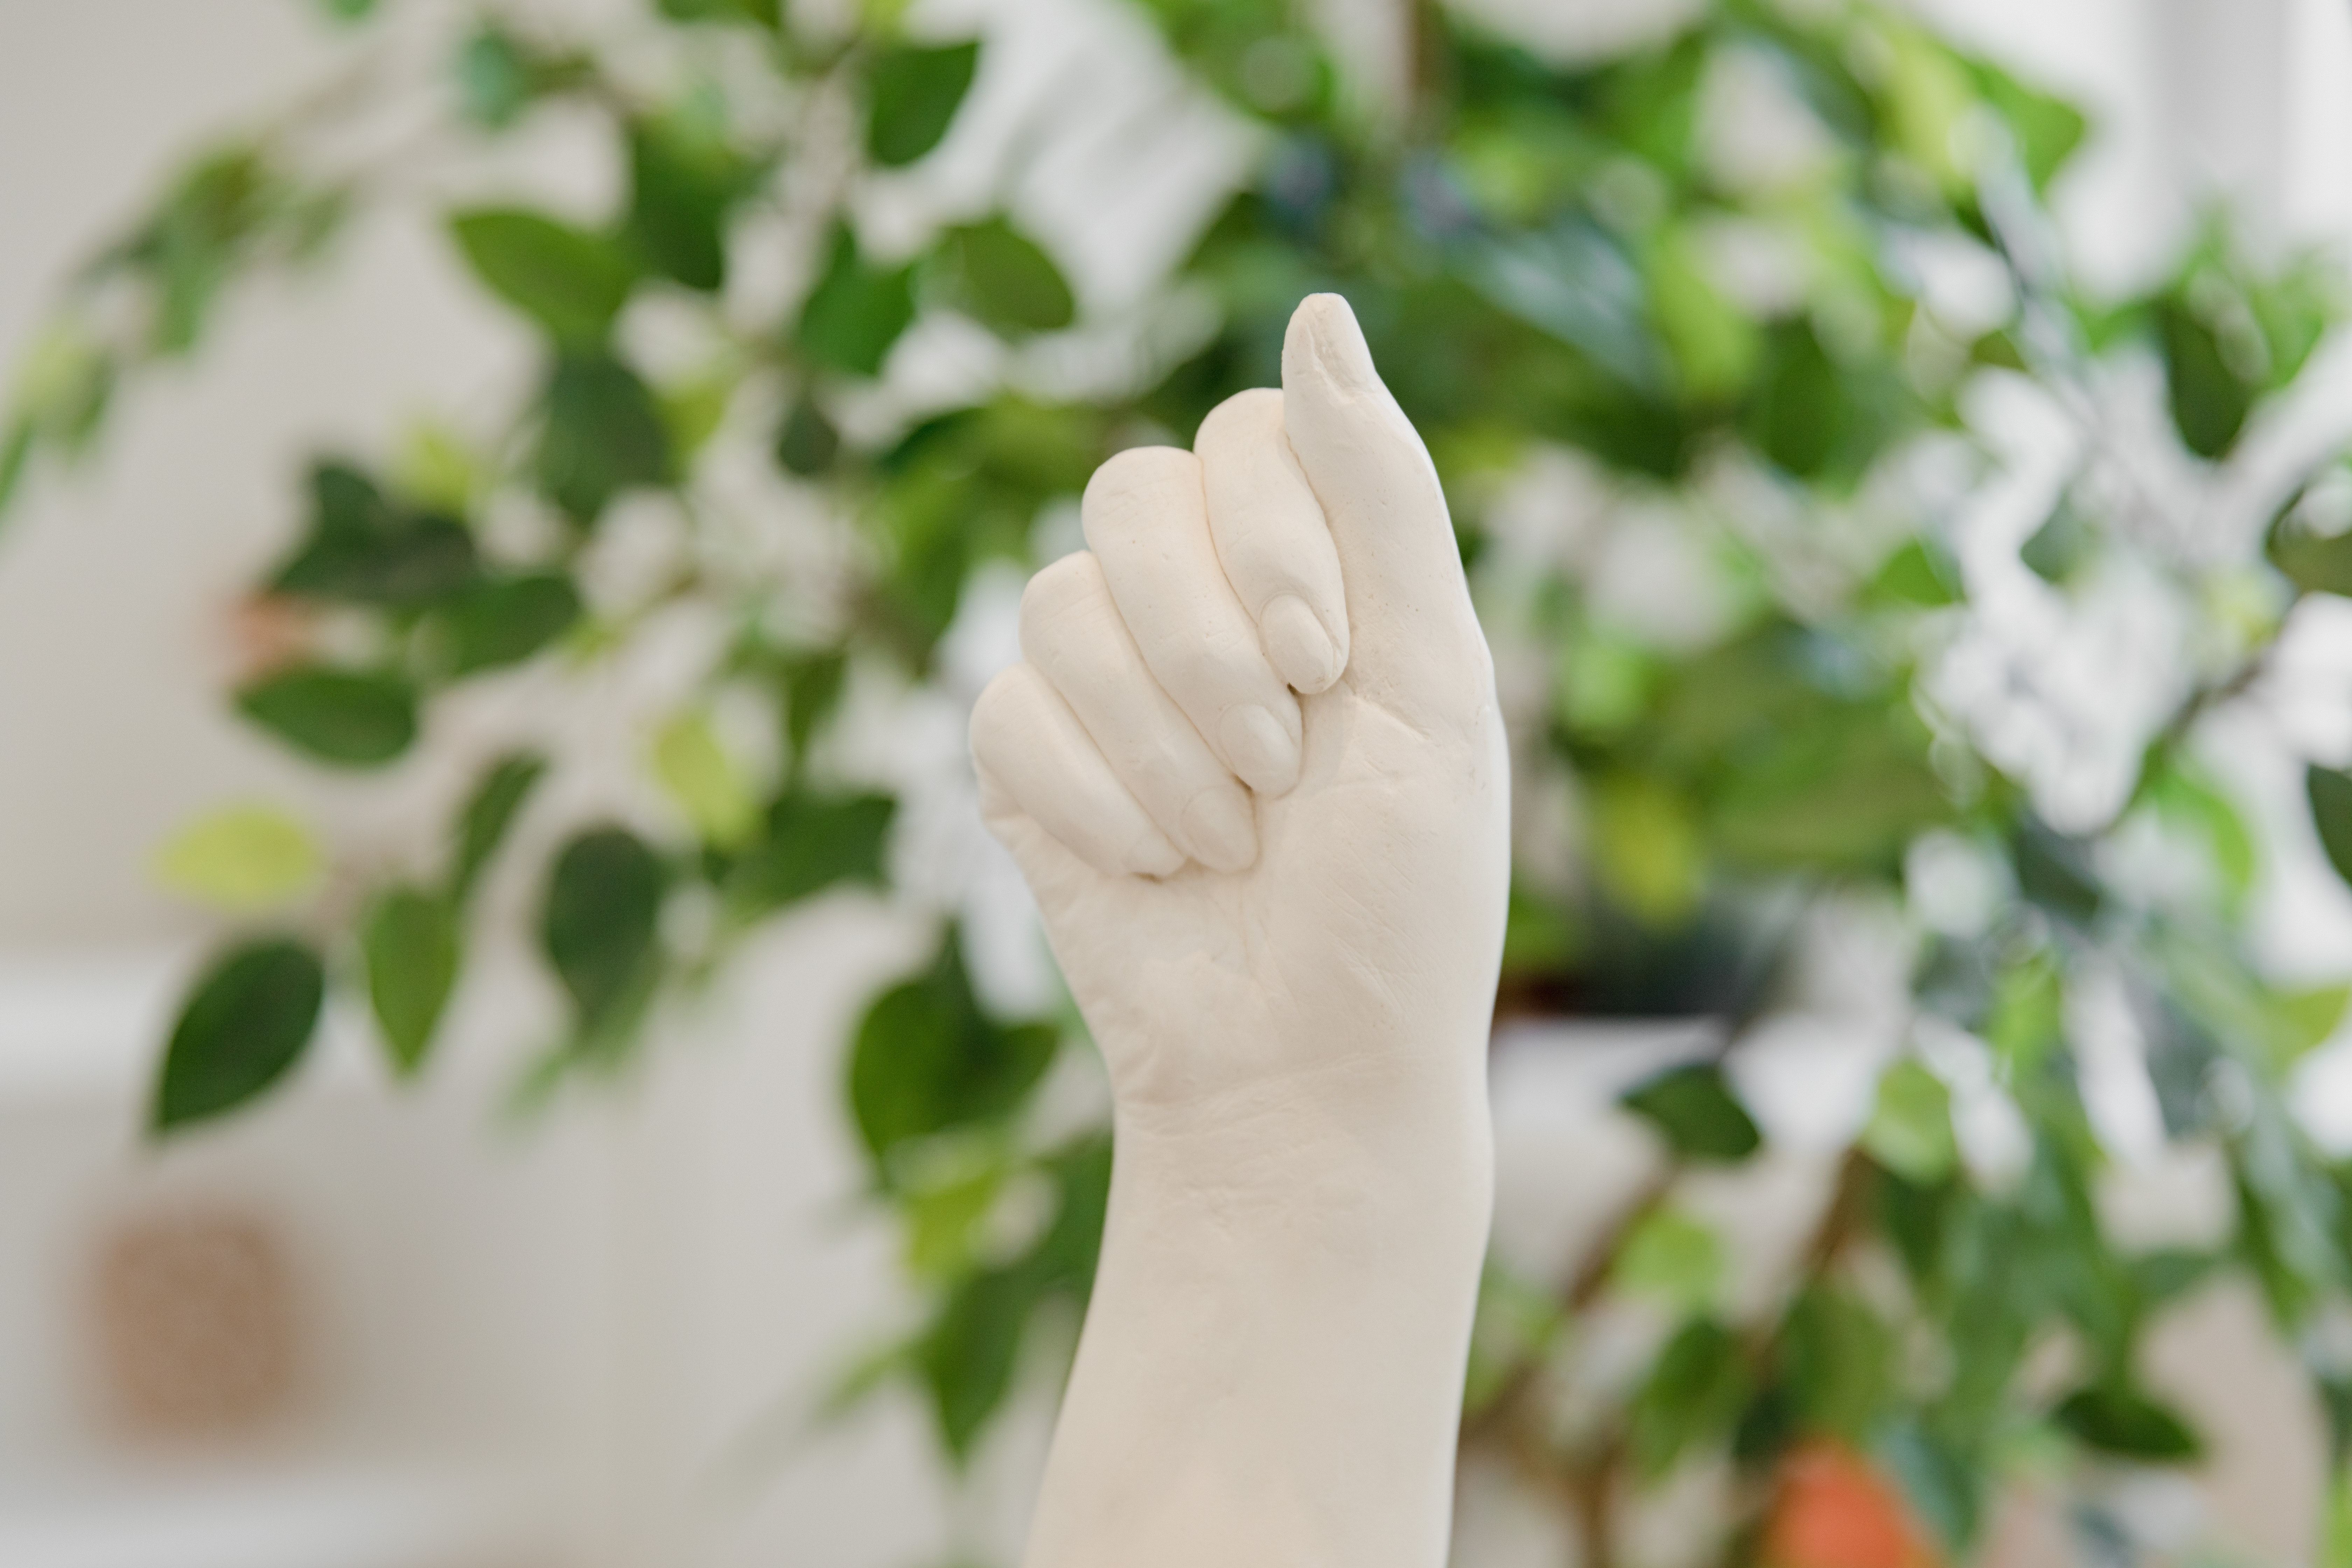
hand, arm, leg, plant, People in nature, human body, gesture, dress, finger, nail, thumb, barefoot, toe, foot, grass, human leg, happy, wood, wrist, child, floral design, street fashion, fashion accessory, flowering plant, nail care, flower, petal, sole, ankle, sitting